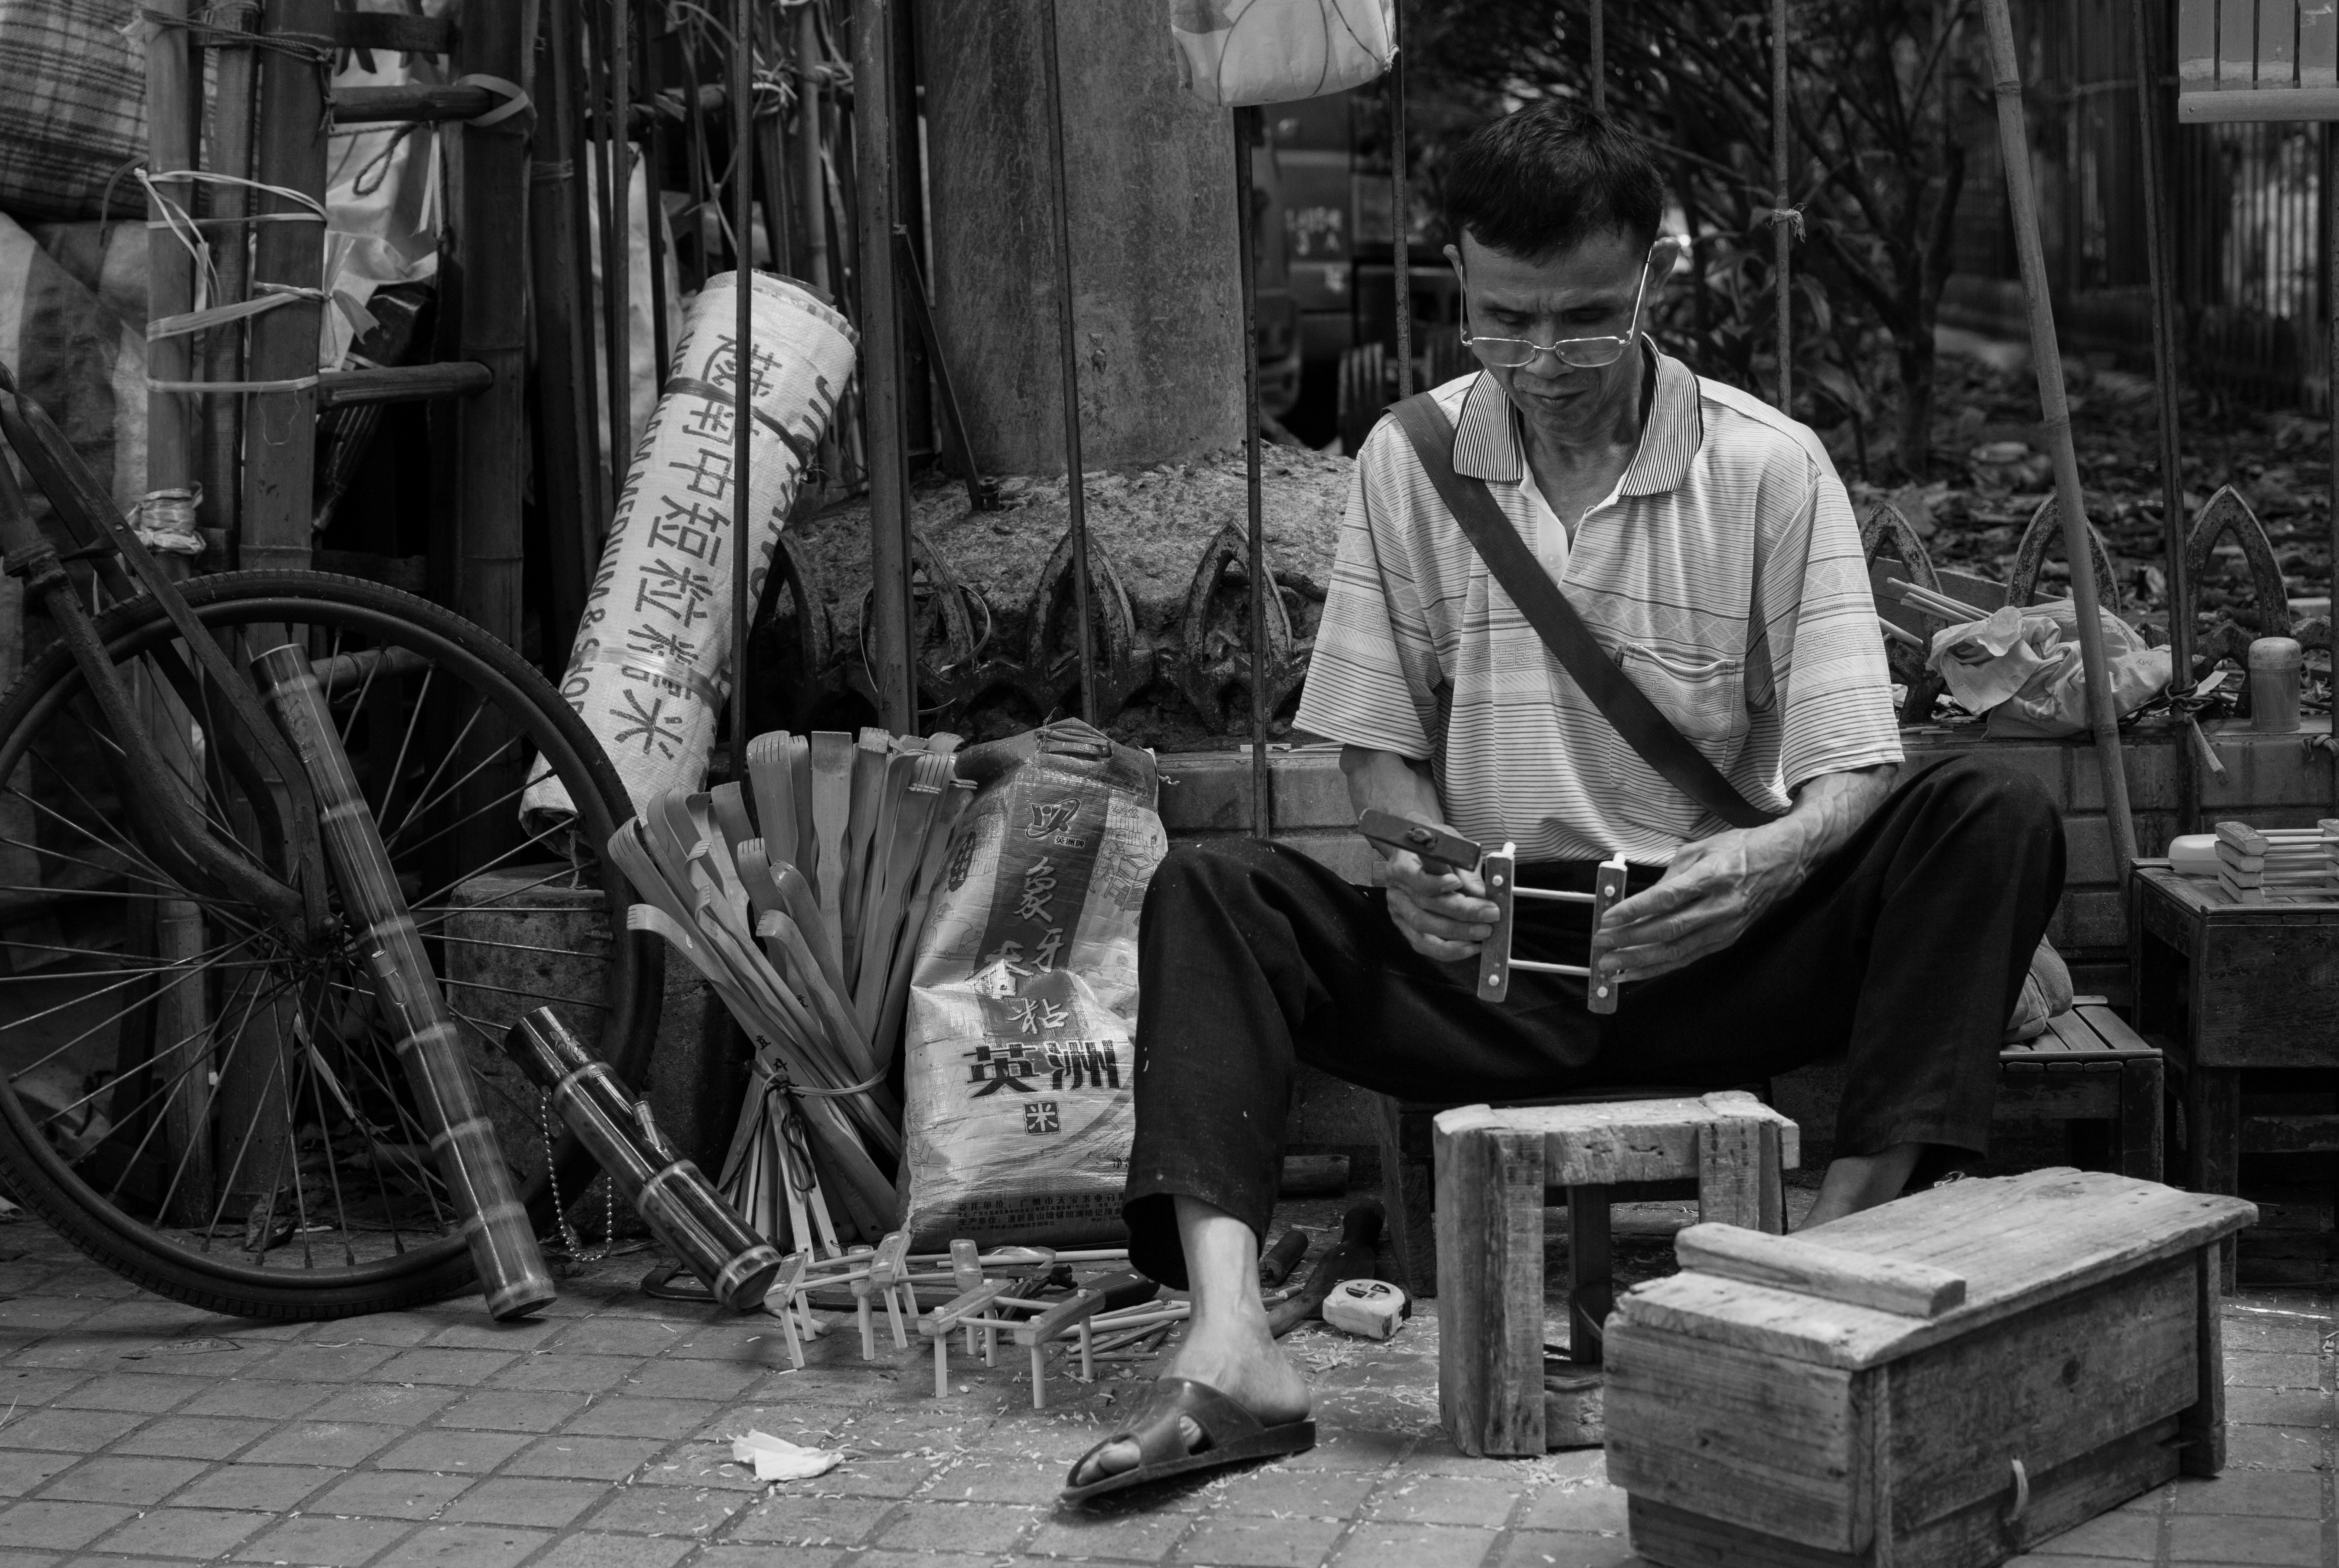
black and white, road, street, photography, sitting, black, monochrome, life, focus, infrastructure, photograph, manual, china, the old man, monochrome photography, human positions